Wolfgang Petrick

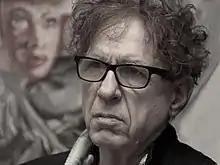

Wolfgang Petrick (born 12 January 1939, Berlin, Germany) is a German painter, graphic artist and sculptor. From 1975 to 2007 he was Professor of Fine Arts at Berlin University of the Arts, now UdK. In addition, and until 2016, he also worked in his New Yorker studio in Williamsburg, Brooklyn.